Law of the Northwest

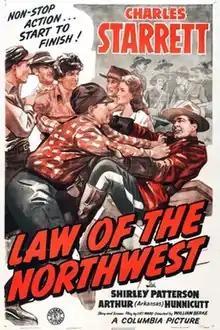

Law of the Northwest is a 1943 American Western film directed by William Berke and starring Charles Starrett, Shirley Patterson and Arthur Hunnicutt.